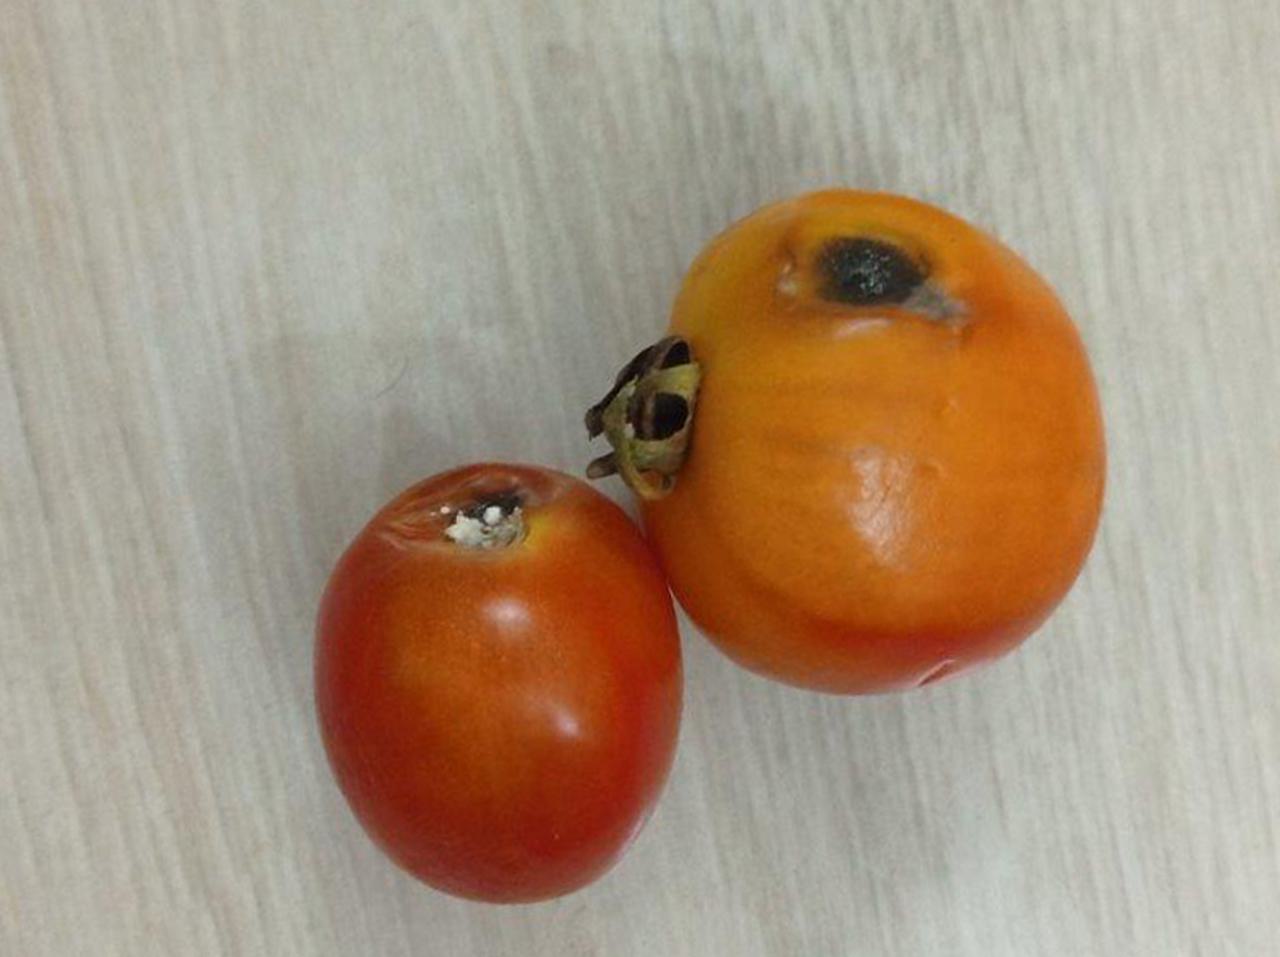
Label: Rotten